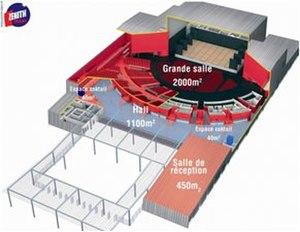
Plan 3D du Zénith de Dijon
Le terme de « Grande Salle de Spectacle » est un concept d'aménagement du territoire et utilisé en premier lieu par les grandes agglomérations pour leurs plans d'urbanisation. Se doter d'une grande salle de spectacle contribue à augmenter la notoriété de la ville, l'attractivité de la région et consiste également en un pôle d'attractivité urbain permettant d'organiser le développement d'un quartier. En France, une grande salle de spectacle peut être sans label. Cependant, pour des raisons commerciales et de promotion, la plupart sont soit de type Arena ou de type Zénith. Les grandes salles de spectacle sont
Le Zénith de Dijon est une salle de spectacles située dans l'ancien Parc de la Toison d'or à proximité du centre commercial de la Toison d'Or au nord de Dijon. Inauguré le 6 octobre 2005, comme le onzième du nom en France, il fait partie par sa capacité, 8 888 personnes maximum, des plus grands Zéniths de France avec ceux de Toulouse et Nantes. Le millionième spectateur a été accueilli en octobre 2009.
Dijon est une commune française, préfecture du département de la Côte-d'Or et chef-lieu de la région Bourgogne-Franche-Comté. Elle se situe entre le bassin parisien et le bassin rhodanien, sur l'axe Paris-Lyon-Méditerranée, à 310 kilomètres au sud-est de Paris et 190 kilomètres au nord de Lyon.